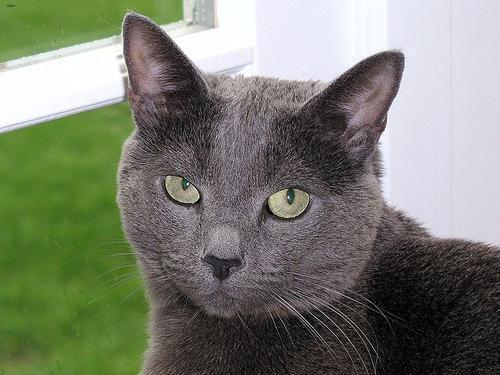
Russian Blue